Maria Lampadaridou-Pothou

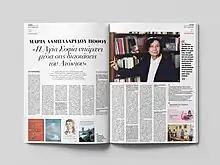
Interview in ΒΗΜΑgazino titled "Hagia Sophia exists into the dimensions of the eternal". The writer speaks about her book "The wooden wall" at the EU.

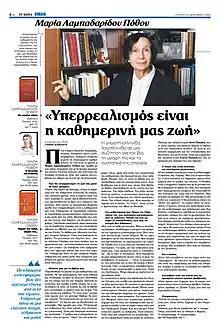
Surrealism is our daily life. We exist in parallel levels, in parallel realities where one emerges from the other, fragments of memory and dream, flashes from our lives.

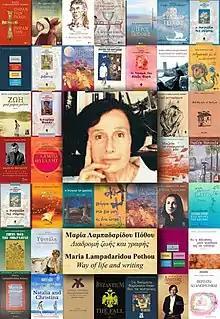
Interview to professor Dimitra Chalazia, for the magazine "Knowledge travels.. in Greek" published in Switzerland (February 2017)

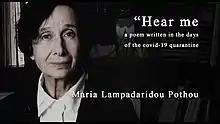
Hear me - a poem by Maria set to music by Aristotelis Tsiamalos https://www.youtube.com/watch?v=GfOFHLgkU24

She died in her birthplace, Myrina, Lemnos on June 17, 2023, at the age of 89.